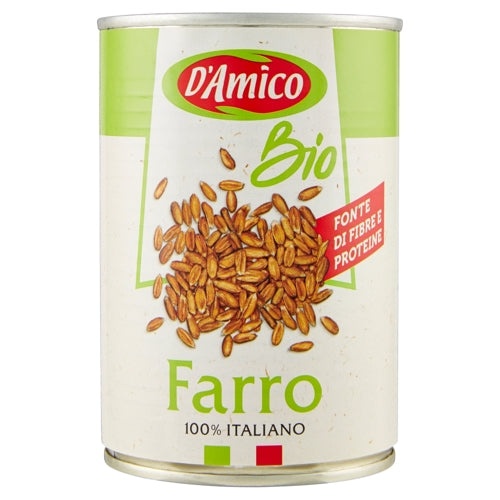
D'amico Farro Bio Gr 400
D'Amico Bio Farro 400 g Ingredienti Acqua Farro* Sale *Biologico - Origine Italia Allergeni CONTIENE FARRO Stile di vita BIOLOGICO, IDONEO AI VEGANI Logo di terzi EU ORGANIC, BANDIERA ITALIANAper 100g sgocciolato per porzione Energia 497 kJ-118 kcal 596 kJ-141 kcal Grassi 0,3g 0,4g di cui acidi grassi saturi 0g 0g Carboidrati 20,6g 24,7g di cui zuccheri 0,2g 0,2g Fibre 4,8g 5,8g Proteine 5,7g 6,8g Sale 1,0g 1,2g Porzioni per latta: 2 - Porzioni da: 120g Fonte di fibre e proteineTipo di conservazione Tipo: Ambiente Informazioni per la raccolta differenziata Lattina: Metallo - Largamente riciclabileFonte di fibre e proteine 100% Italiano 100% Prodotto italiano Anche per Vegani Prodotto Da: D&D Italia SpA Via Irno 84098 Pontecagnano Faiano (SA) Italia Prodotto nello stabilimento di: Via Fornaci 29 38068 Rovereto (TN) Italia Paese di Produzione: Italia
Brand: D'amico
Category: Food, Beverages & Tobacco > Food Items > Grains, Rice & Cereal > Barley